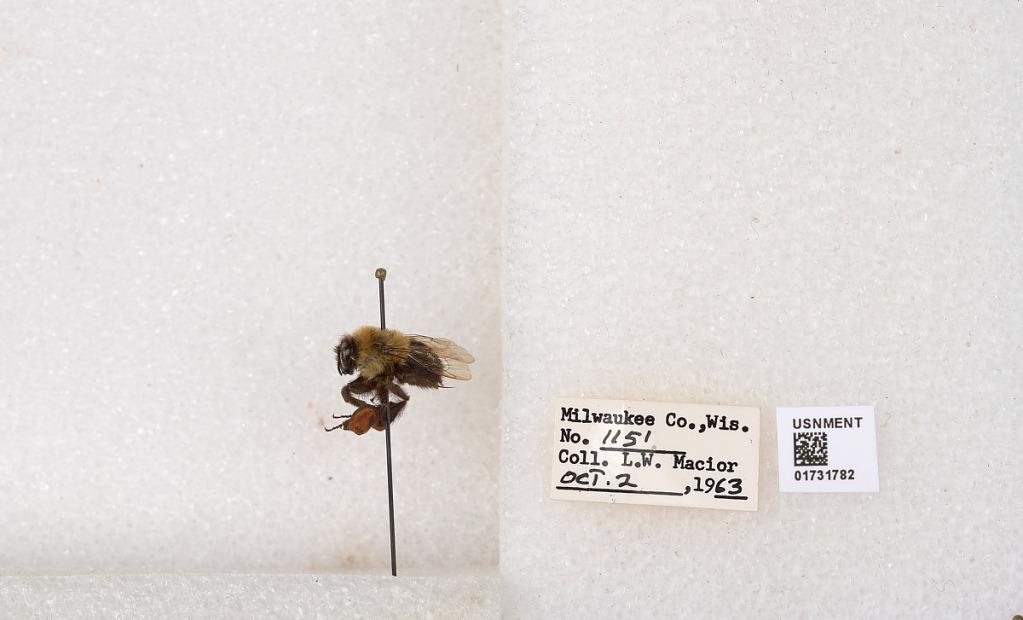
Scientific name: Bombus impatiens Cresson
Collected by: L. Macior
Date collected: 1963-10-2
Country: United States
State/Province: Wisconsin
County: Milwaukee
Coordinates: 43.0217, -87.9291